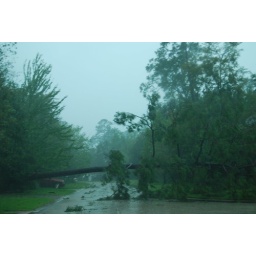
A street in our neighborhood - my truck was too tall